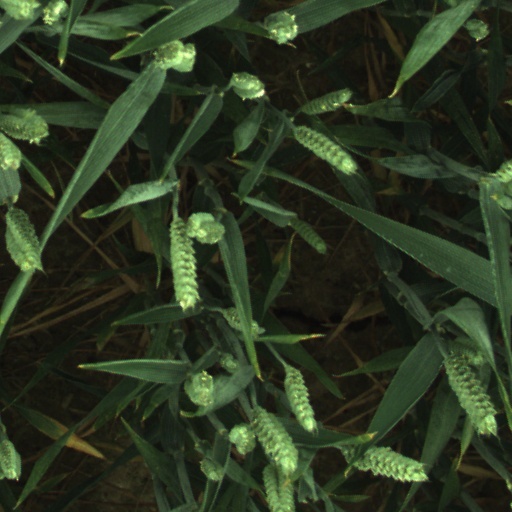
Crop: wheat